Emma Kok

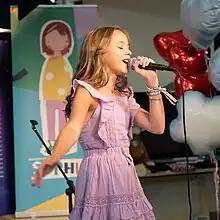
Kok in 2022

Emma Kok (born 12 March 2008) is a Dutch singer. She rose to prominence in 2021 after winning the tenth season of "The Voice Kids". In 2023, her performance of "Voilà" with André Rieu and the Johann Strauss Orchestra went viral, amassing more than 90 million views on YouTube.